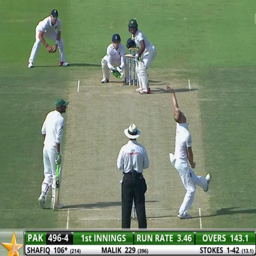
cricketer will try anything to get a wicket